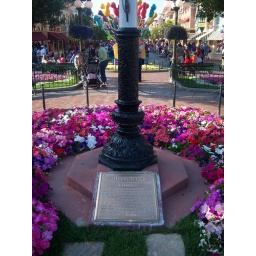
Plaque at the base of the flag pole in Town Square